PwC

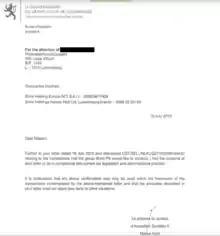
One of the tax rulings of "Luxembourg Leaks" negotiated by PwC

The firm helped multinational companies obtain 548 legal tax rulings in Luxembourg between 2002 and 2010. The rulings provided written assurance that the multinational companies' tax-saving plans would be seen favorably by the Luxembourg authorities. The companies saved billions of dollars in taxes with these arrangements. Some firms paid less than one percent tax on the profits they shifted to Luxembourg. Employees or former employees of PwC provided documentation of the rulings to journalists. In 2013 and 2014, PwC UK's head of tax was called before the UK's public accounts committee and was questioned about lying regarding the marketing of these tax avoidance schemes. He told the committee the financing, investments, and tax structure is legal and well known to the British government. "If you want to change the Lux tax regime, the politicians could change the Lux tax regime."